Eileen Collins

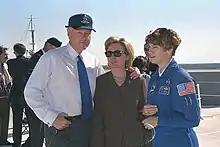
With President Bill Clinton and First Lady Hillary Rodham Clinton on 29 October 1998

Jeffrey Ashby, a rookie astronaut, was assigned as Collins's pilot. To deploy the AXAF, she had NASA mission specialist astronaut Cady Coleman and French CNES astronaut Michel Tognini. Originally, Winston E. Scott was to be the second mission specialist, but NASA headquarters wanted an astronomer with experience with the inertial upper stage (IUS) that would deploy the AXAF. Steven Hawley was the only available astronaut who met both these requirements. Hawley was a very senior astronaut who had been selected with NASA Astronaut Group 8 in 1978, and had helped deploy the Hubble Space Telescope in 1990 and service it in 1997. Collins was apprehensive that Hawley would attempt to command the mission. Her fears proved groundless; Hawley offered wisdom and advice but made no attempt to interfere with Collins's command of the mission.